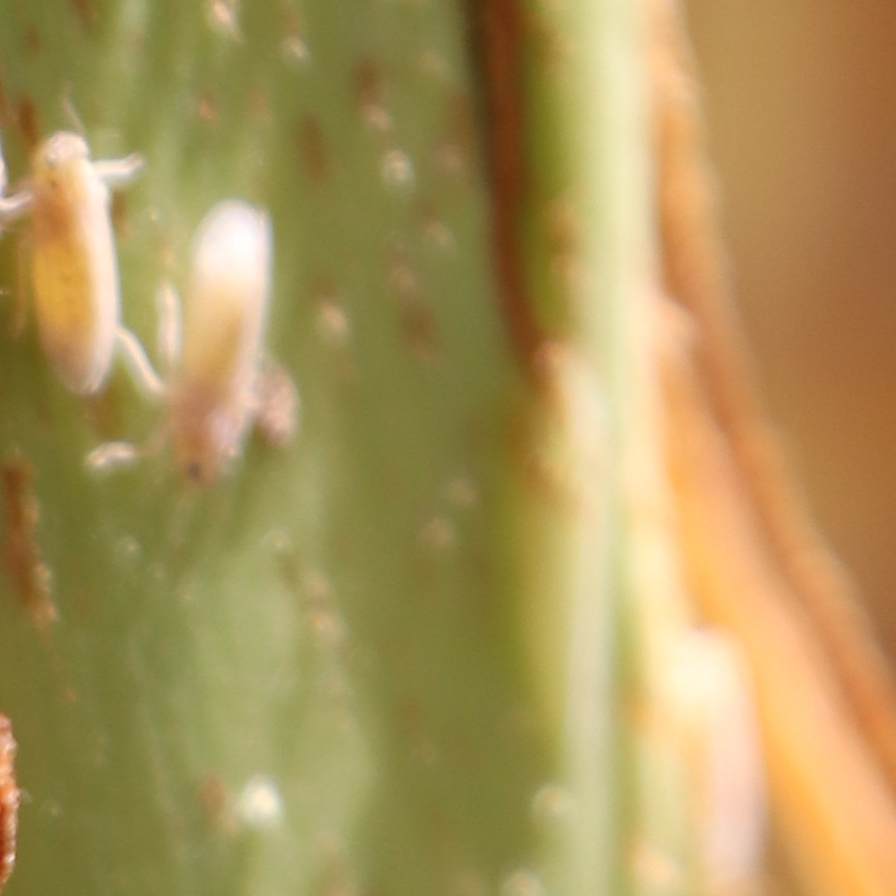
Label: Bug